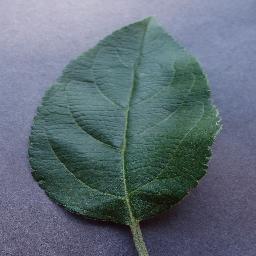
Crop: apple
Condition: healthy